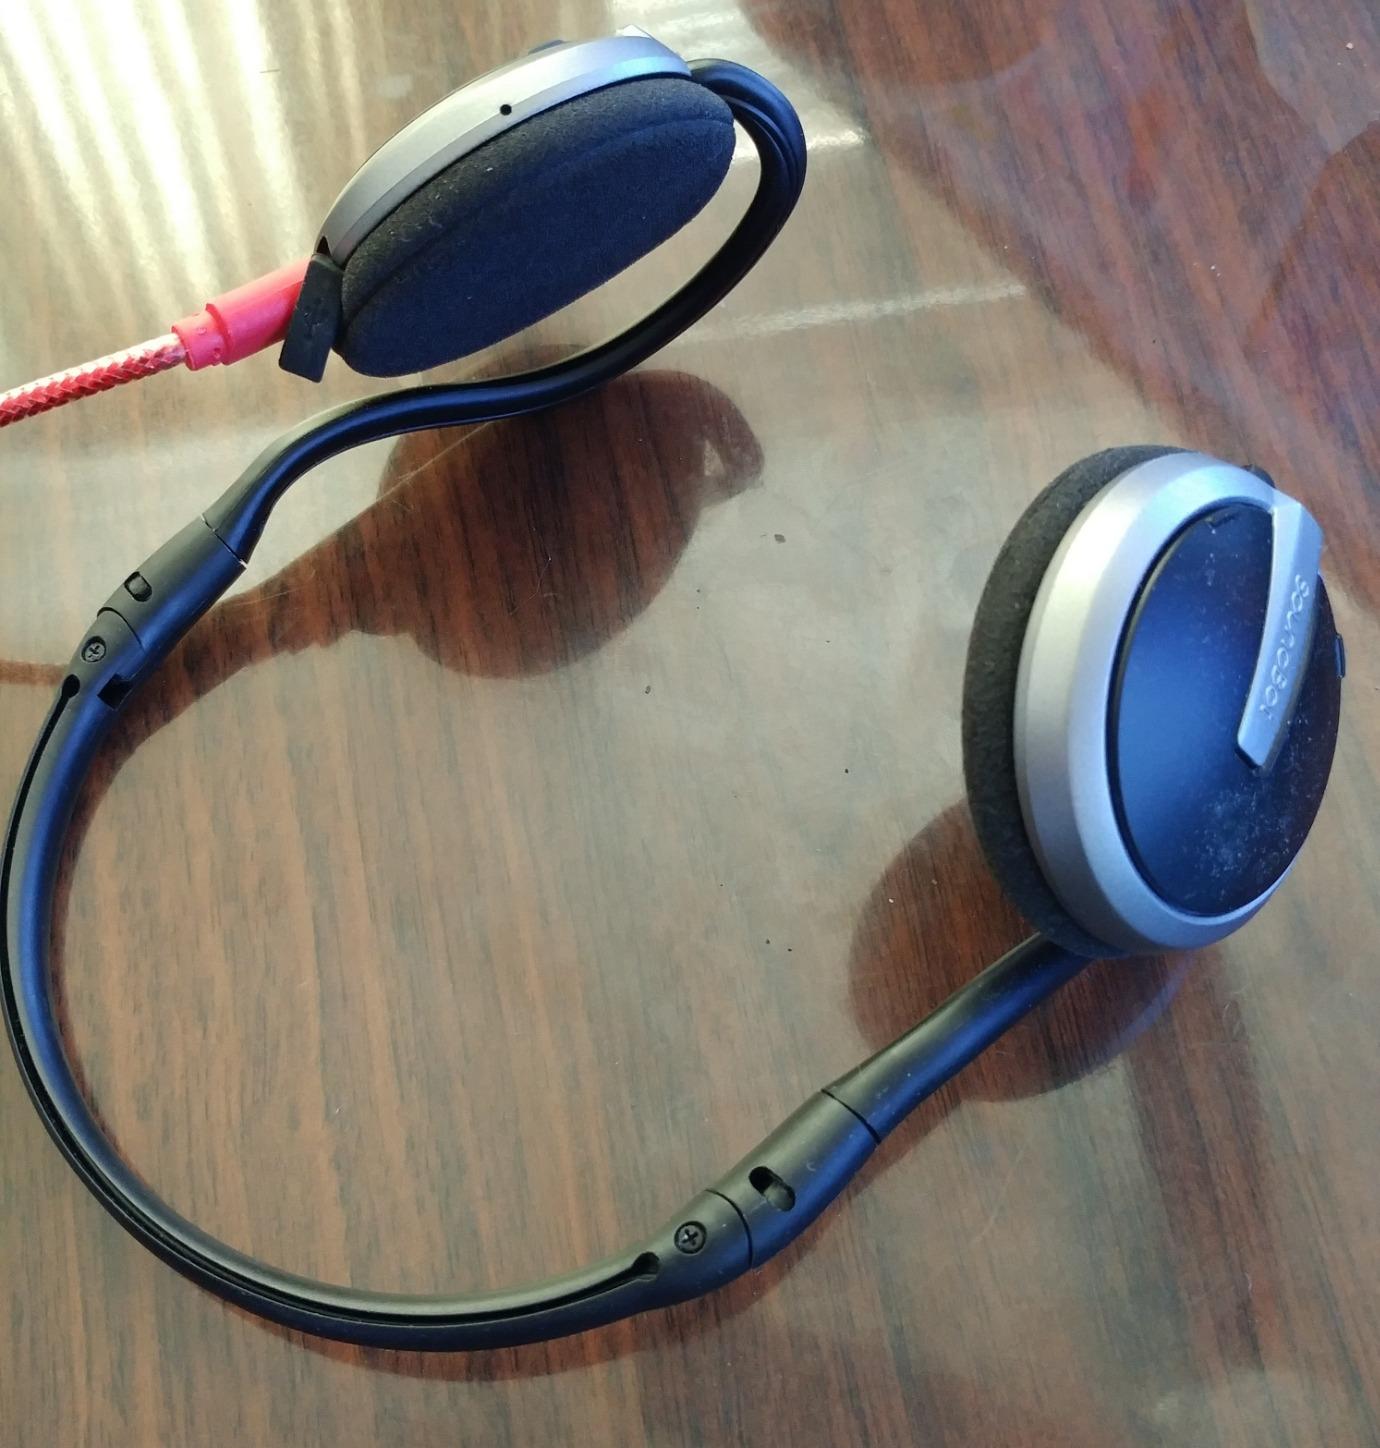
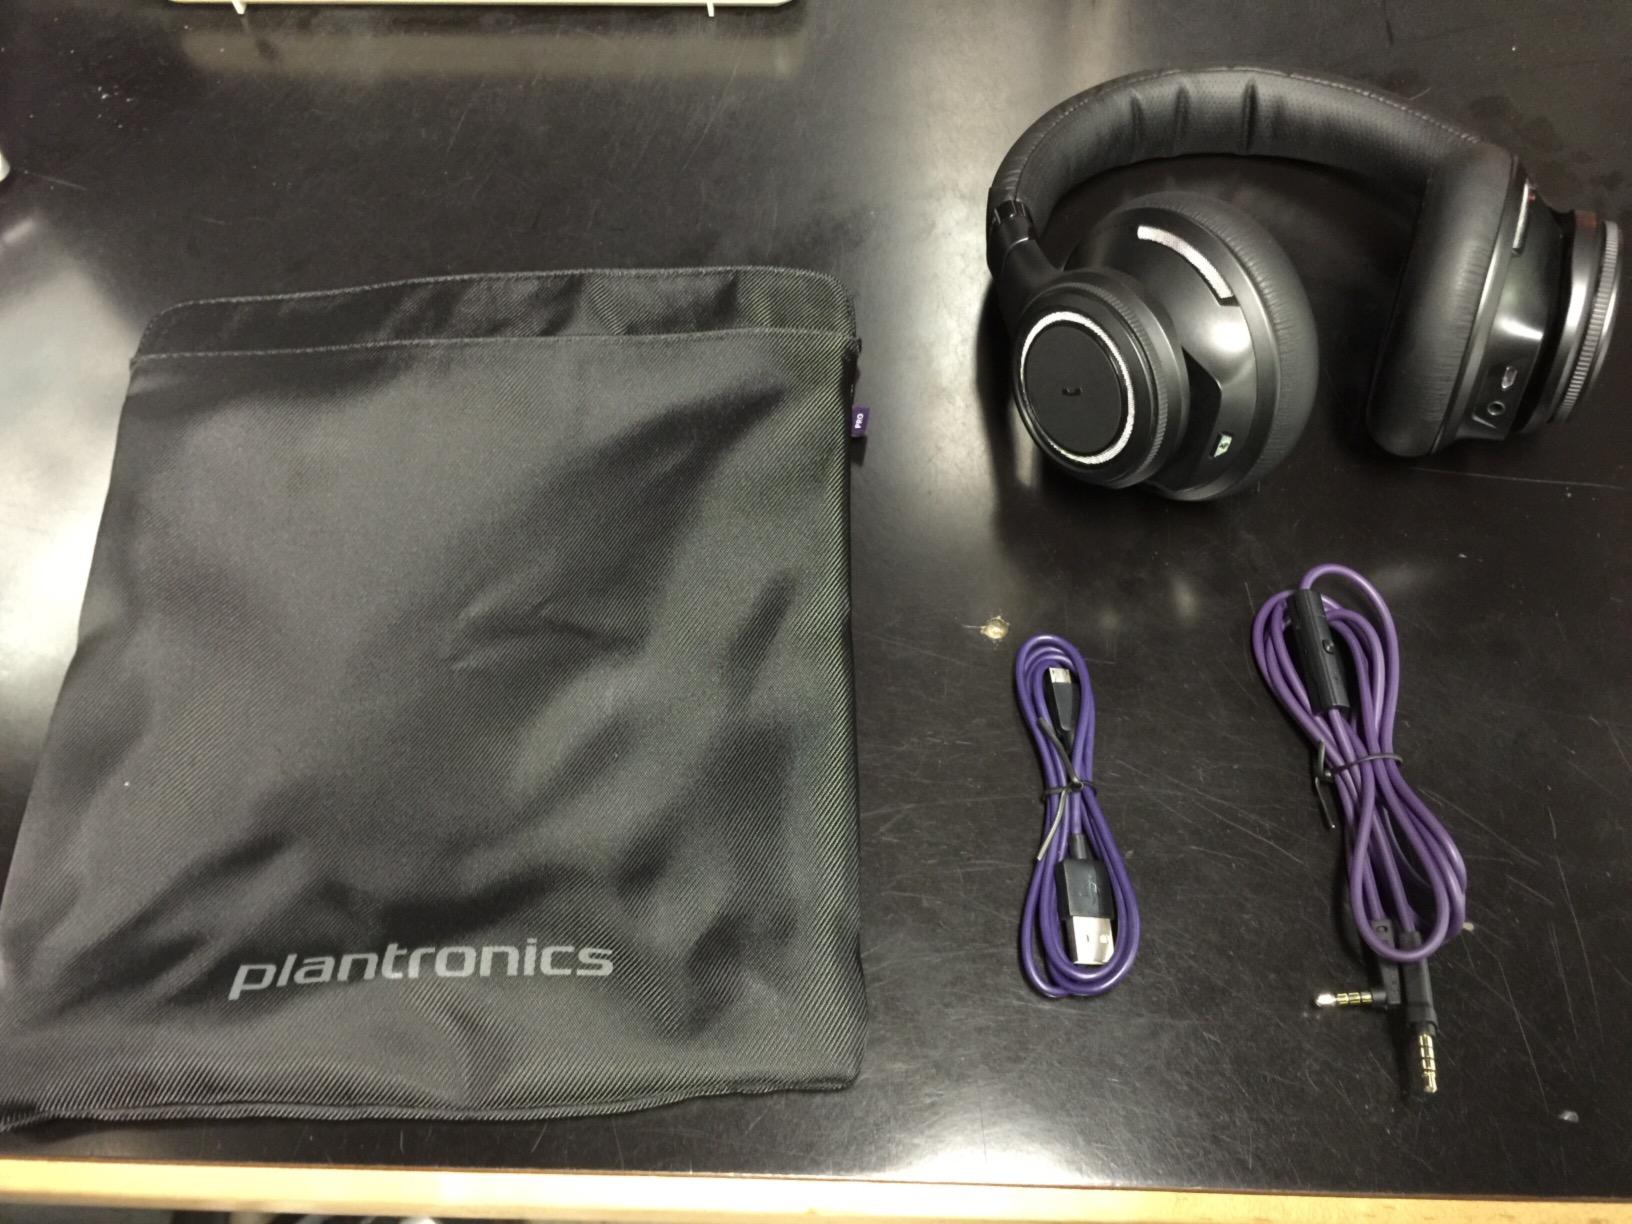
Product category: headphones
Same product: no